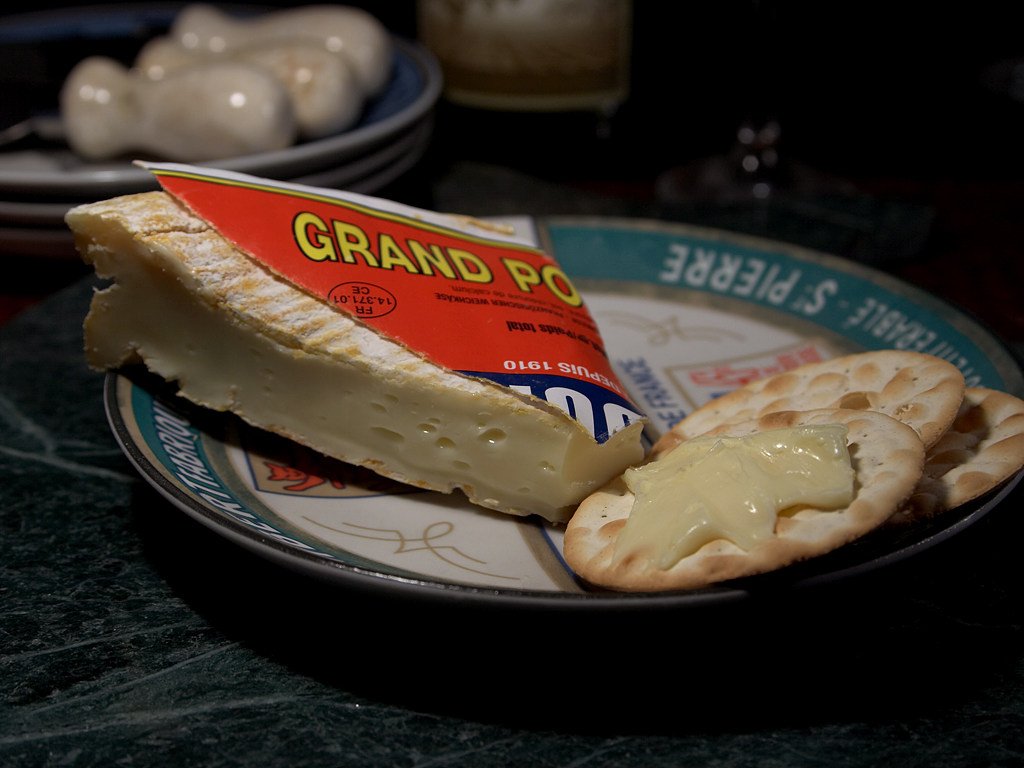
dish, meal, food, ingredient, breakfast, healthy, snack, eat, cuisine, delicious, dairy product, cheese, hearty, fat, junk food, milk product, albuminous, pont l eveque cheese